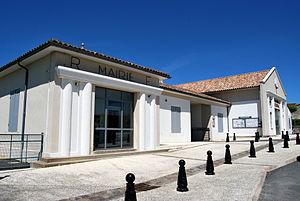
Grézillac Mairie
Grézillac est une commune du Sud-Ouest de la France, située dans le département de la Gironde, en région Nouvelle-Aquitaine.